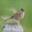
Label: bird